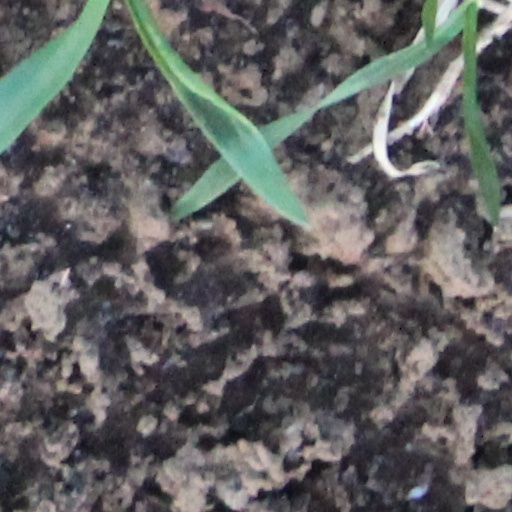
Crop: wheat